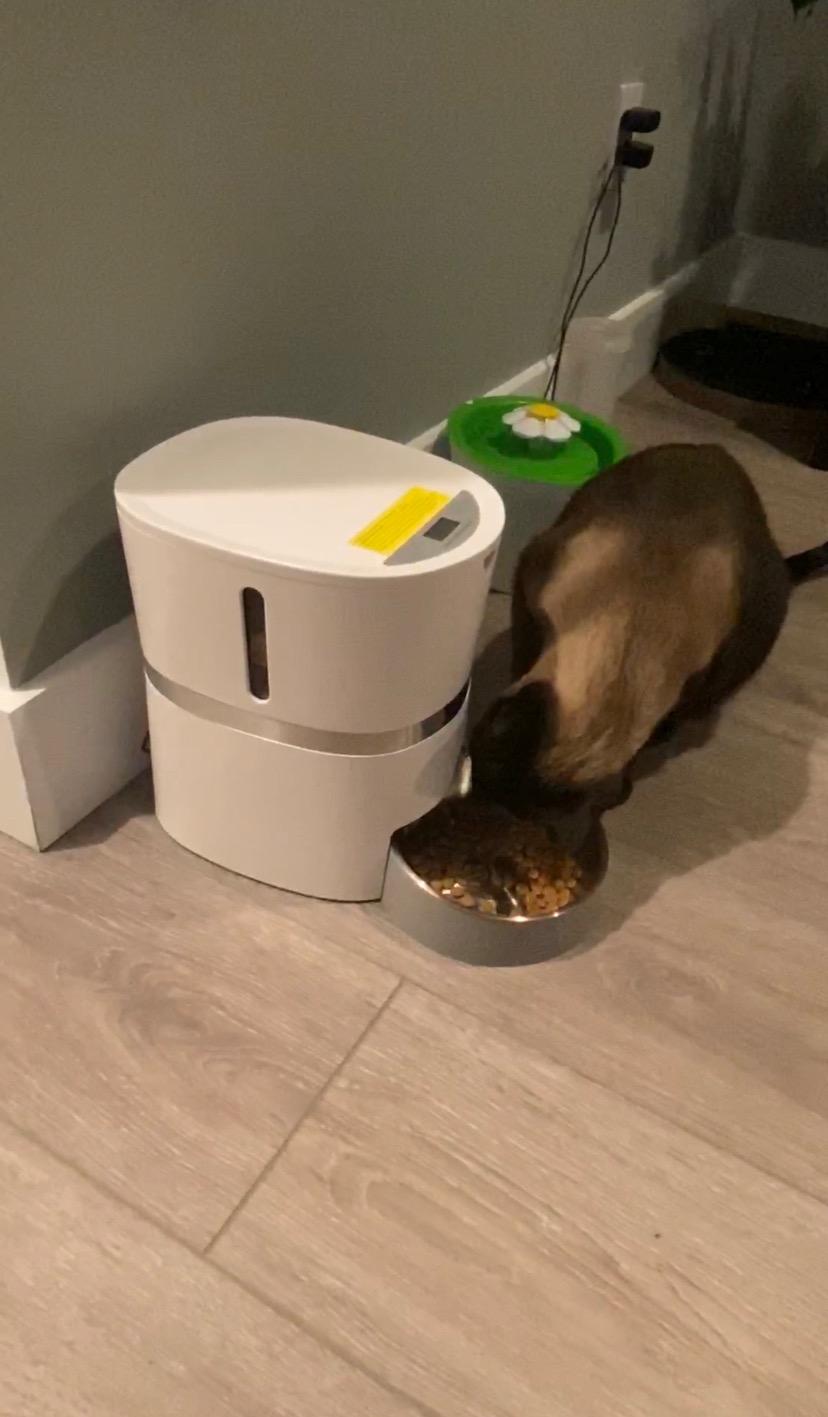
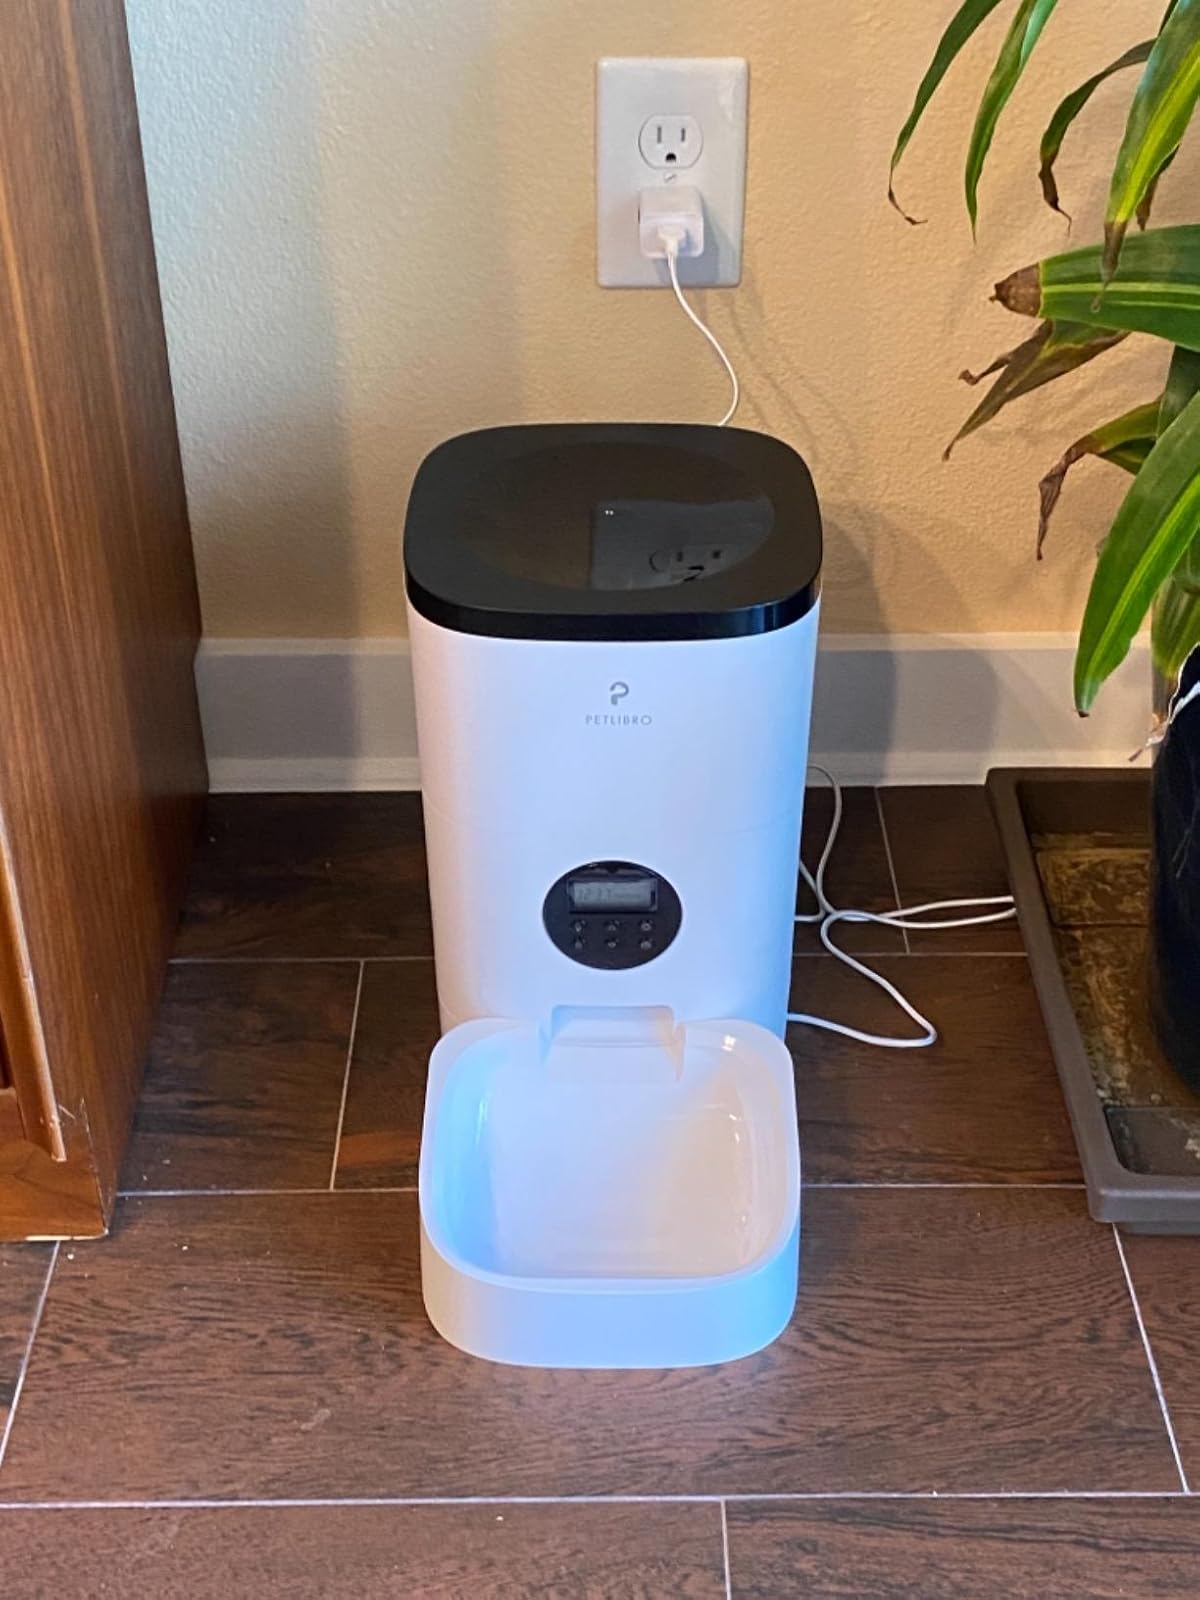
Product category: items_feeder
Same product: no